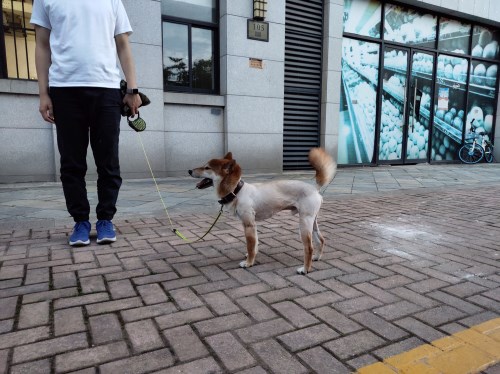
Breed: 1043-n000001-Shiba_Dog